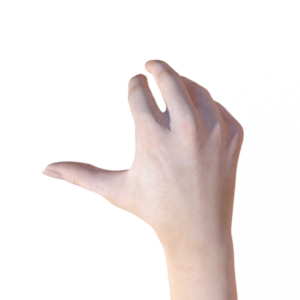
Label: rock